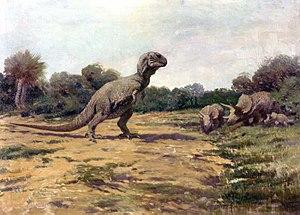
Tyrannosaurus, communément appelé tyrannosaure, est un genre éteint de dinosaures théropodes appartenant à la famille des Tyrannosauridae et ayant vécu durant la partie supérieure du Maastrichtien, dernier étage du système Crétacé, il y a environ 68 à 66 millions d'années, dans ce qui est actuellement l'Amérique du Nord. Tyrannosaurus rex, dont l'étymologie du nom signifie « roi des lézards tyrans », est l'une des plus célèbres espèces de dinosaure et l'unique espèce de Tyrannosaurus si le taxon Tarbosaurus bataar n'est pas considéré comme faisant partie du même genre. Tyrannosaurus fut l'un des derniers dinosaures non-aviens à avoir vécu jusqu'à l'extinction survenue à la limite Crétacé-Paléocène il y a 66 millions d'années.